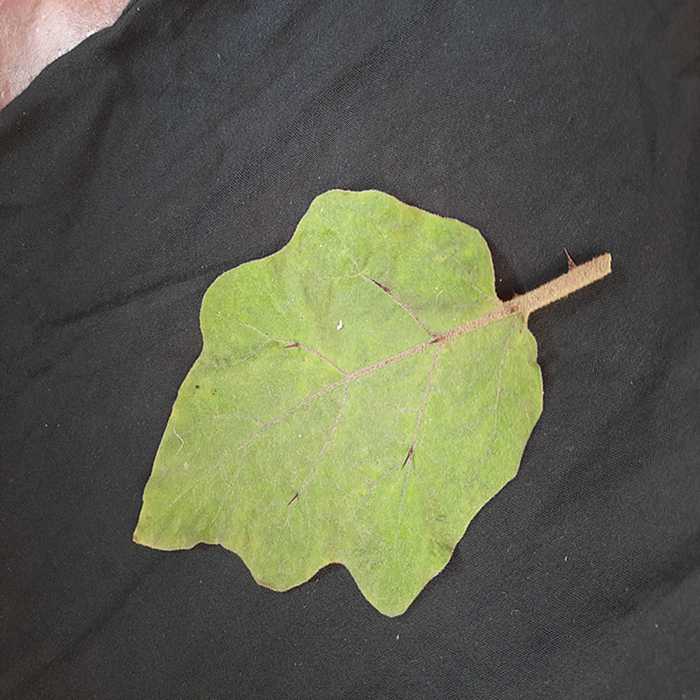
Plant: Eggplant
Label: Eggplant fresh leaf